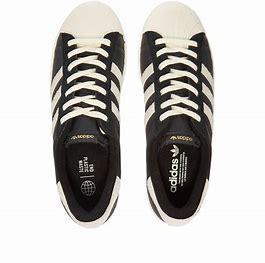
Brand: Adidas
Model: Superstar 82